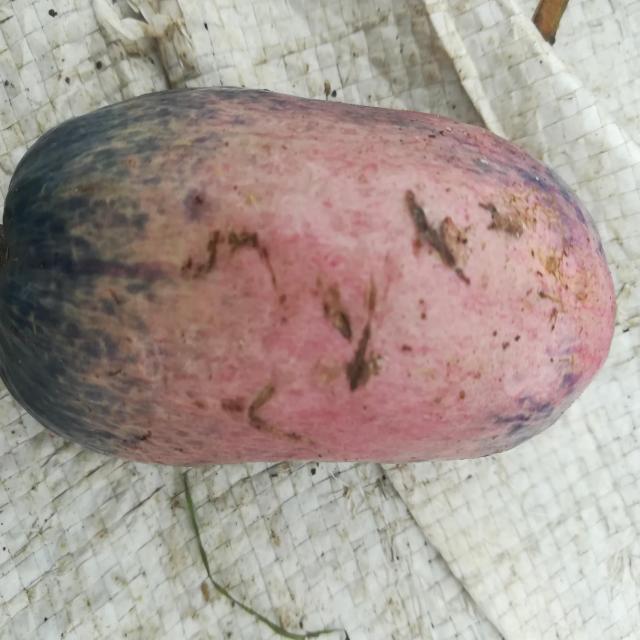
Plum grade: unripe